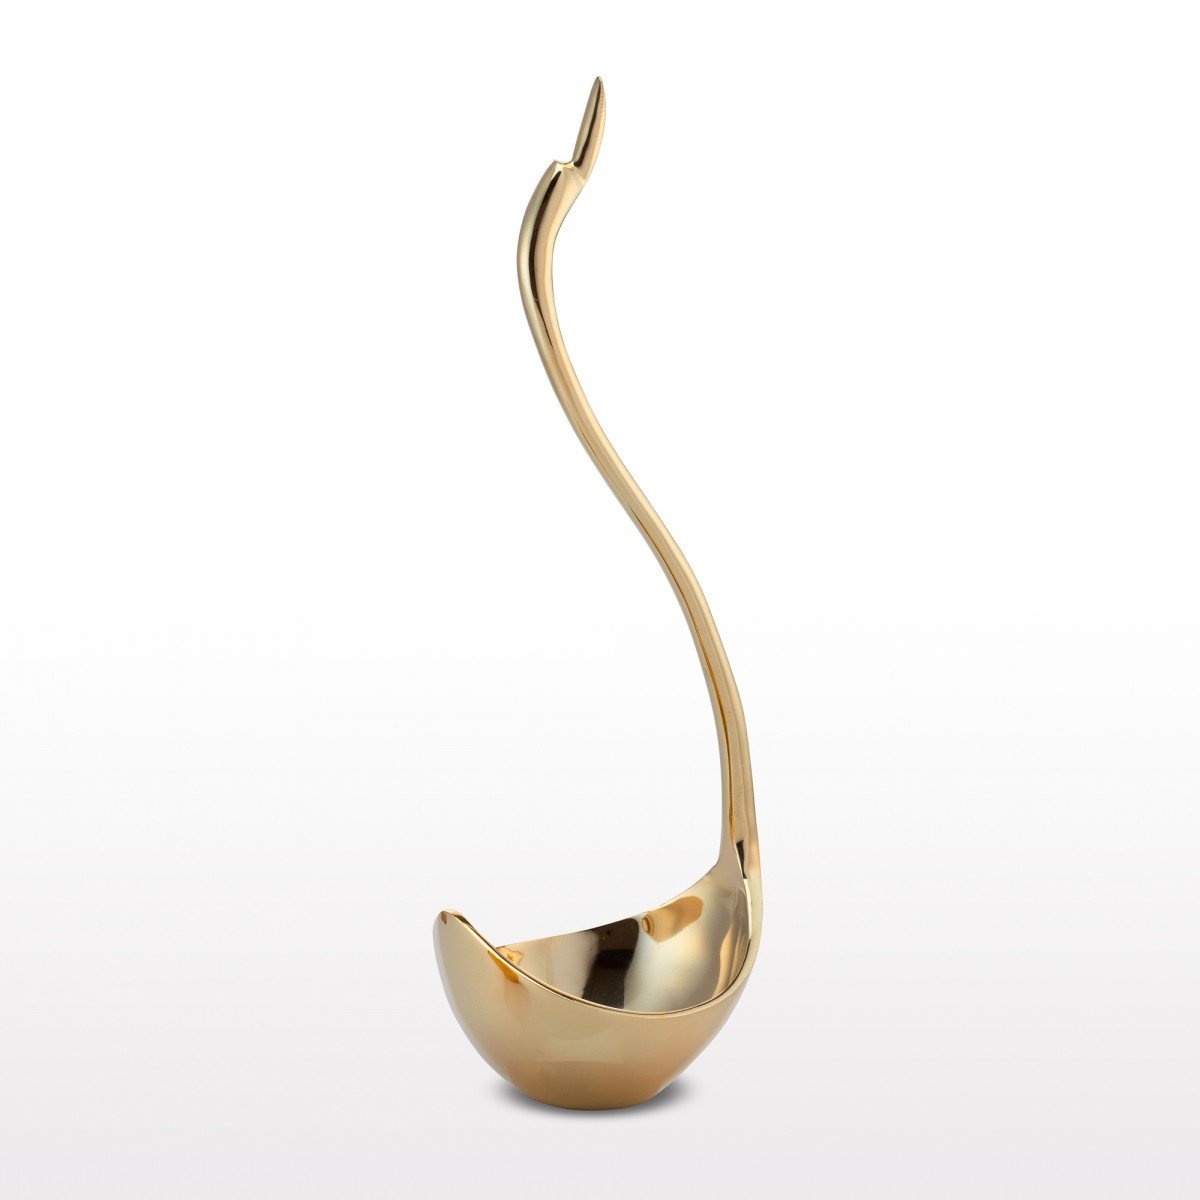
Swan Gold - Final Sale
The MODERN FAUNA COLLECTION celebrates the most identifiable characteristics of each animal and exaggerates them. The elegant swan is versatile enough to be perfect as decor or as a whimsical server for candy or snacks. Each of our creations is designed in our San Francisco studio. Master craftsmen using centuries old technique of sand casting create the original mould and skilled artisans hand create every piece, with pride, in our family owned factory Details Dimensions : 22.5" H; 8.25" L; 6.5" W Finish : Gold Material : Aluminum Use and Care Given its handmade and hand-finished nature, variations in the piece are to be expected and celebrated. No two pieces are exactly alike. Food Safe Hand wash with mild soap, water, and towel dry. Do not use abrasives or chemicals to clean as the metal may scratch and discolor. Not dishwasher safe
Brand: Lunares Home
Category: Home & Garden > Decor > Bird & Wildlife Houses > Butterfly Houses